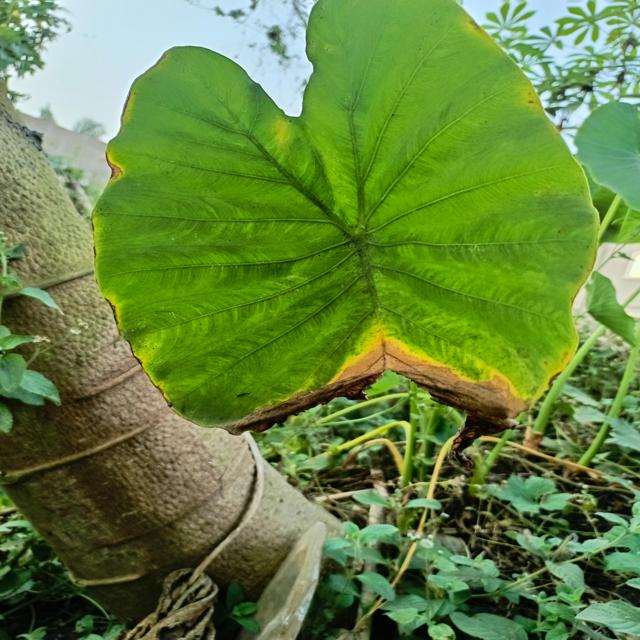
Label: Late_Blight